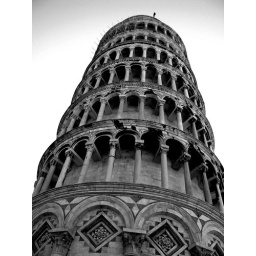
Looking up the tower in black and white